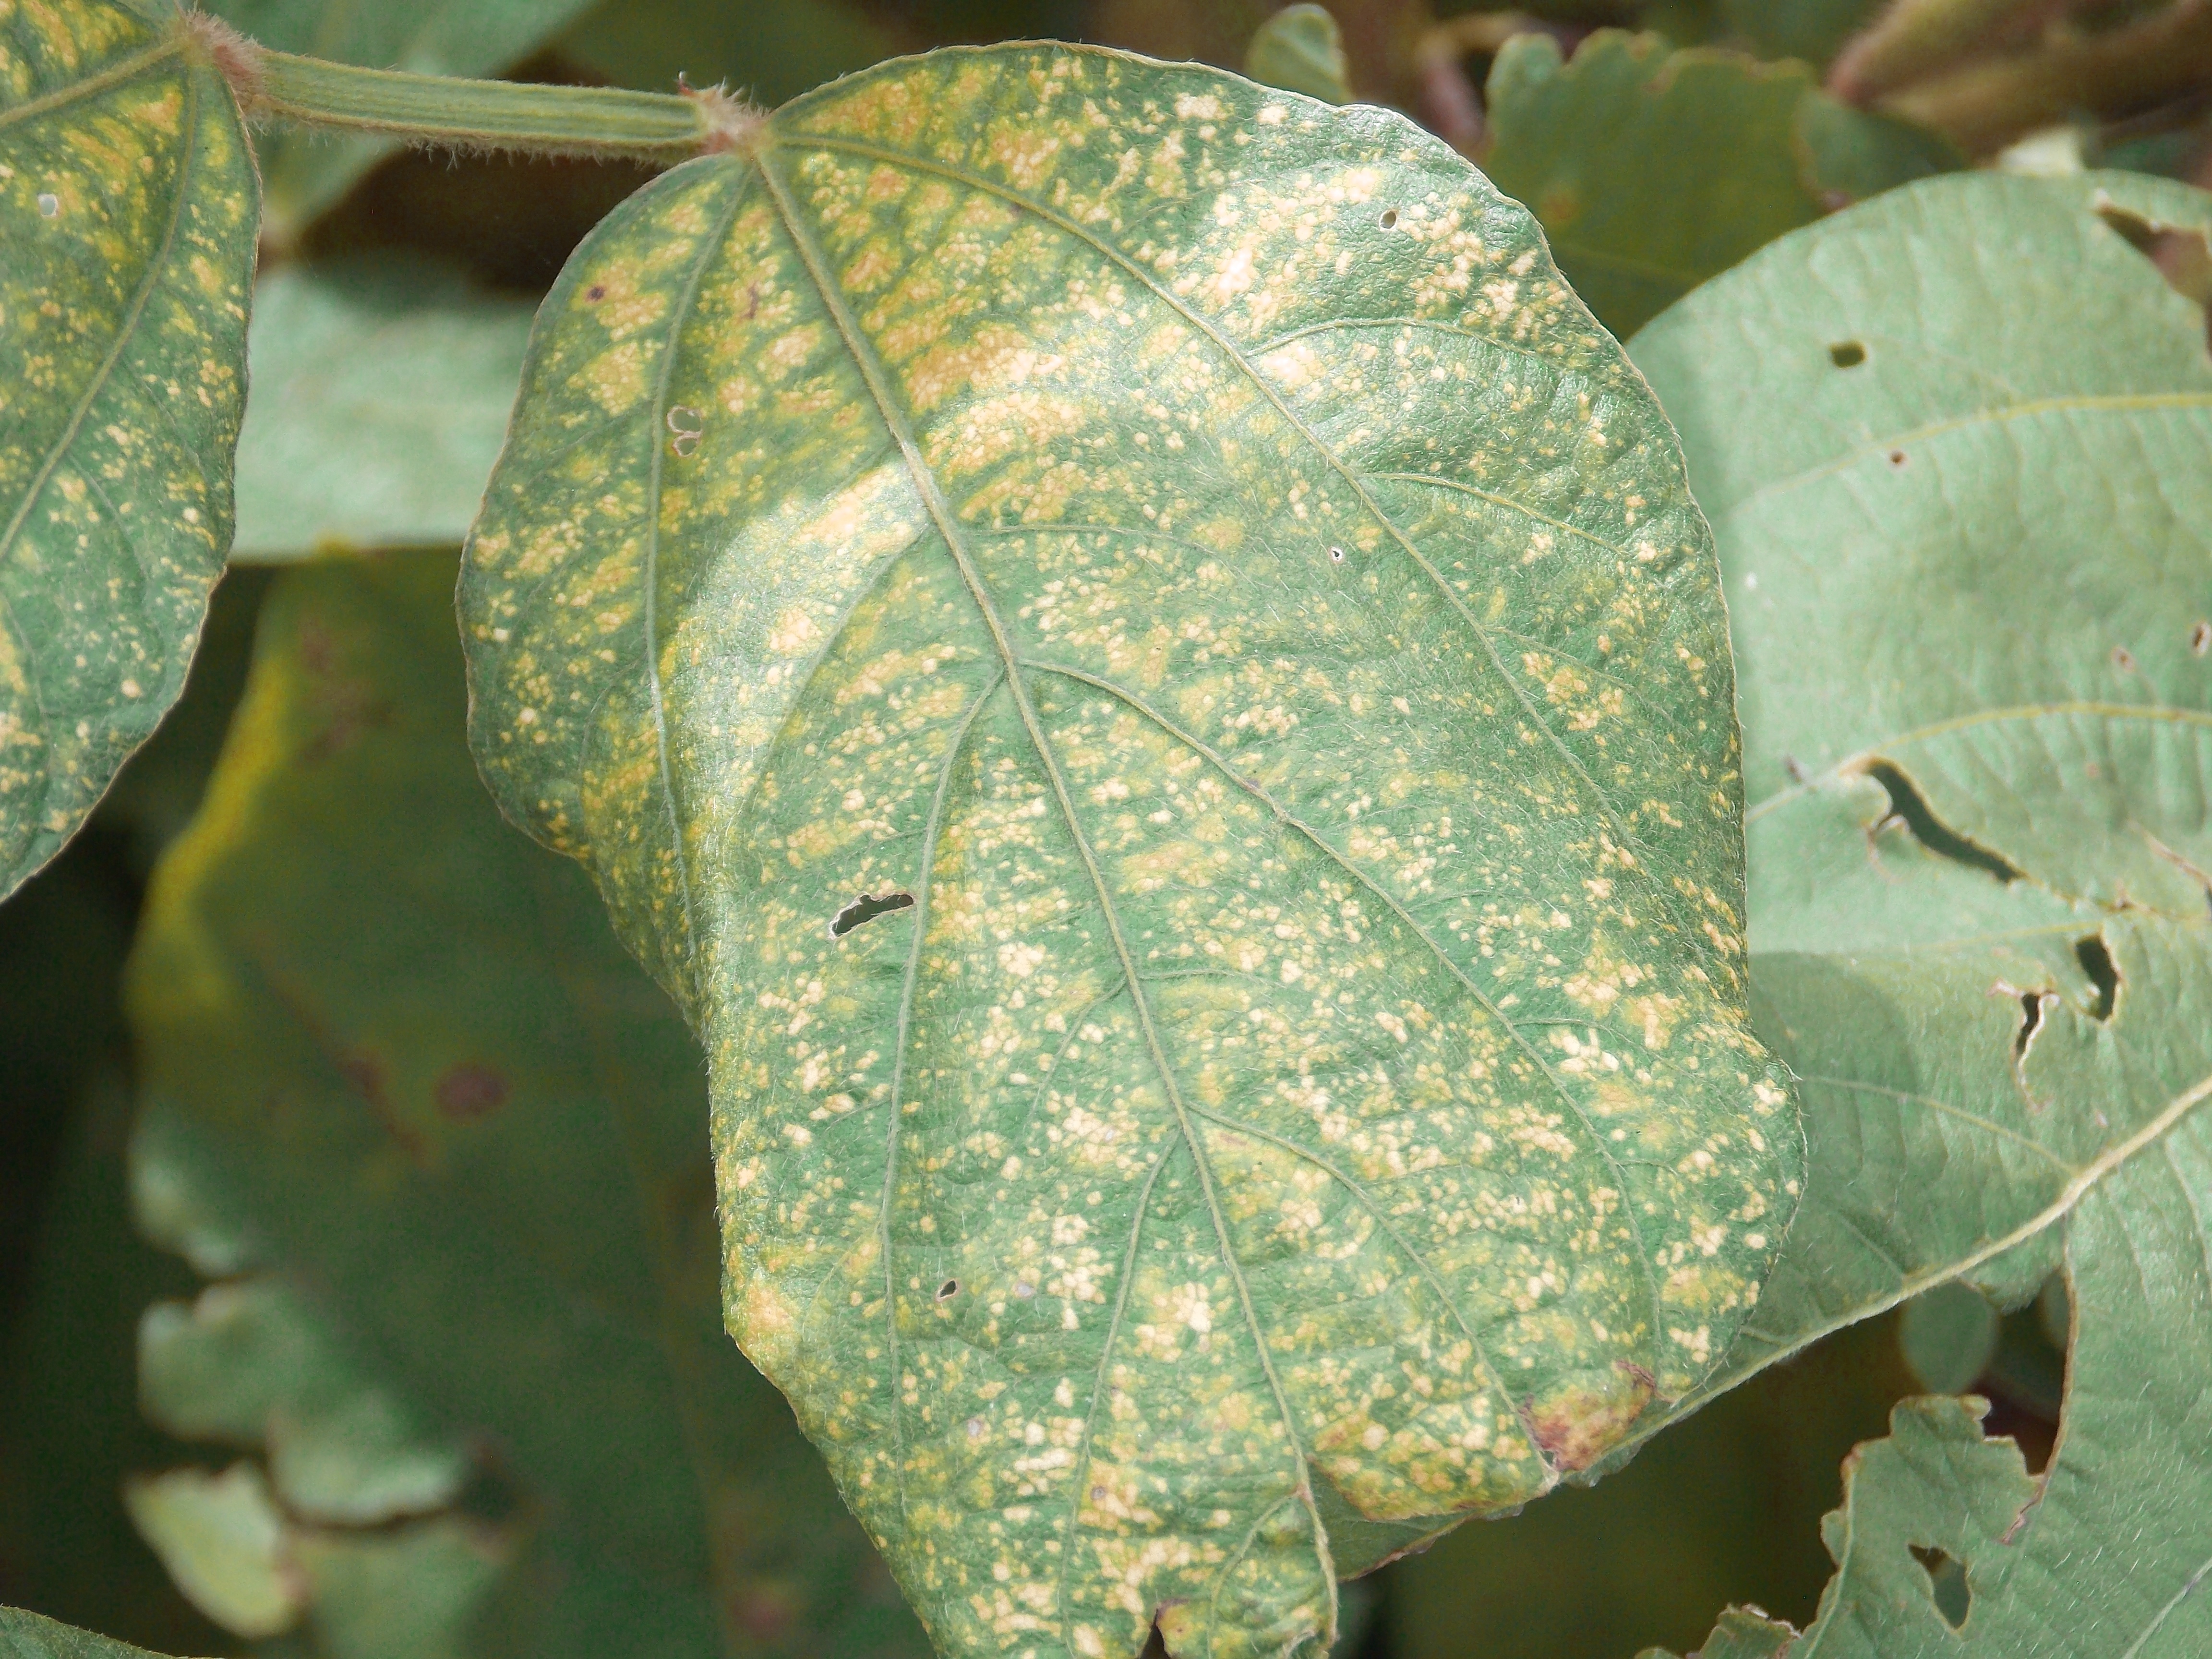
Label: Disease